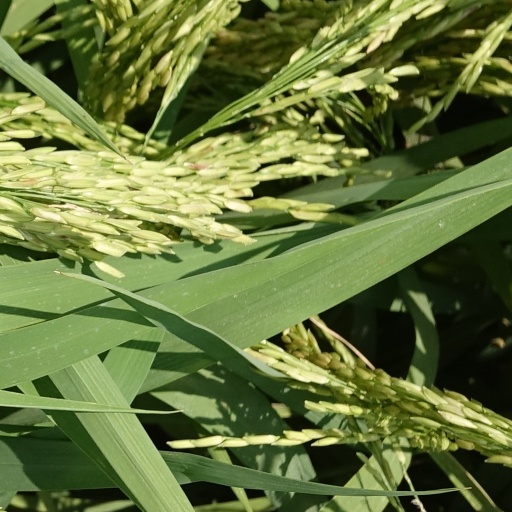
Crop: rice